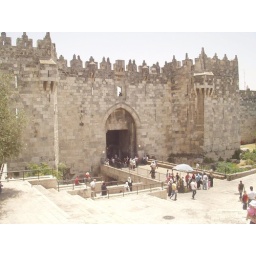
&amp;quot;Bab Al Amud&amp;quot; - one of the gates into the market in the old city of Jerusalem - the old city walls of Jerusalem